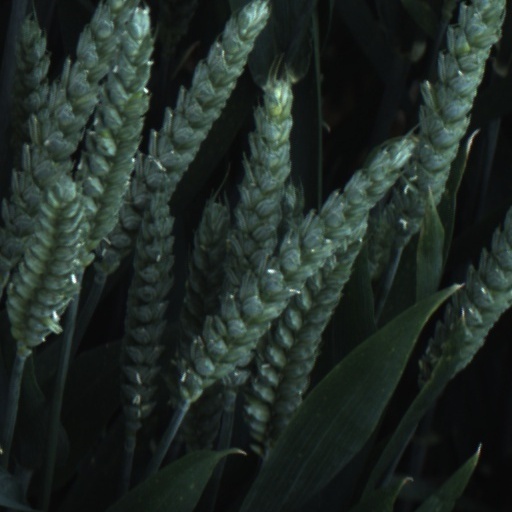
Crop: wheat